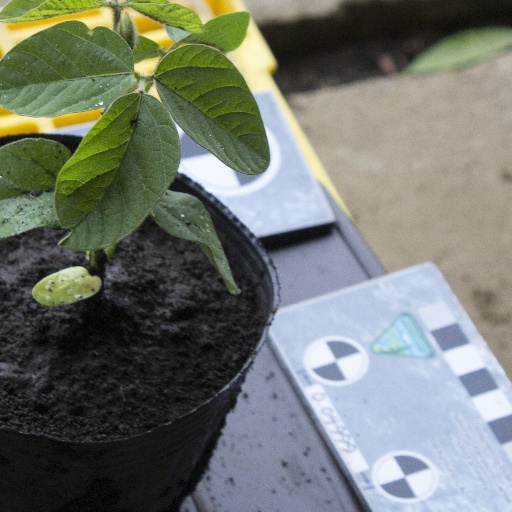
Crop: soybean